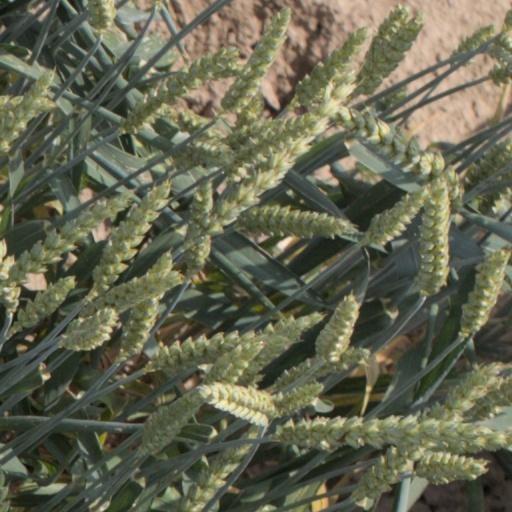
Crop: wheat